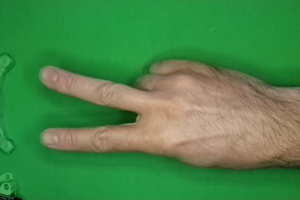
Label: scissors